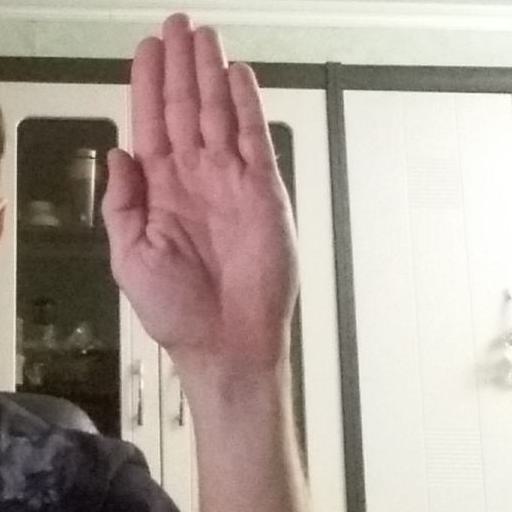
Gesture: stop